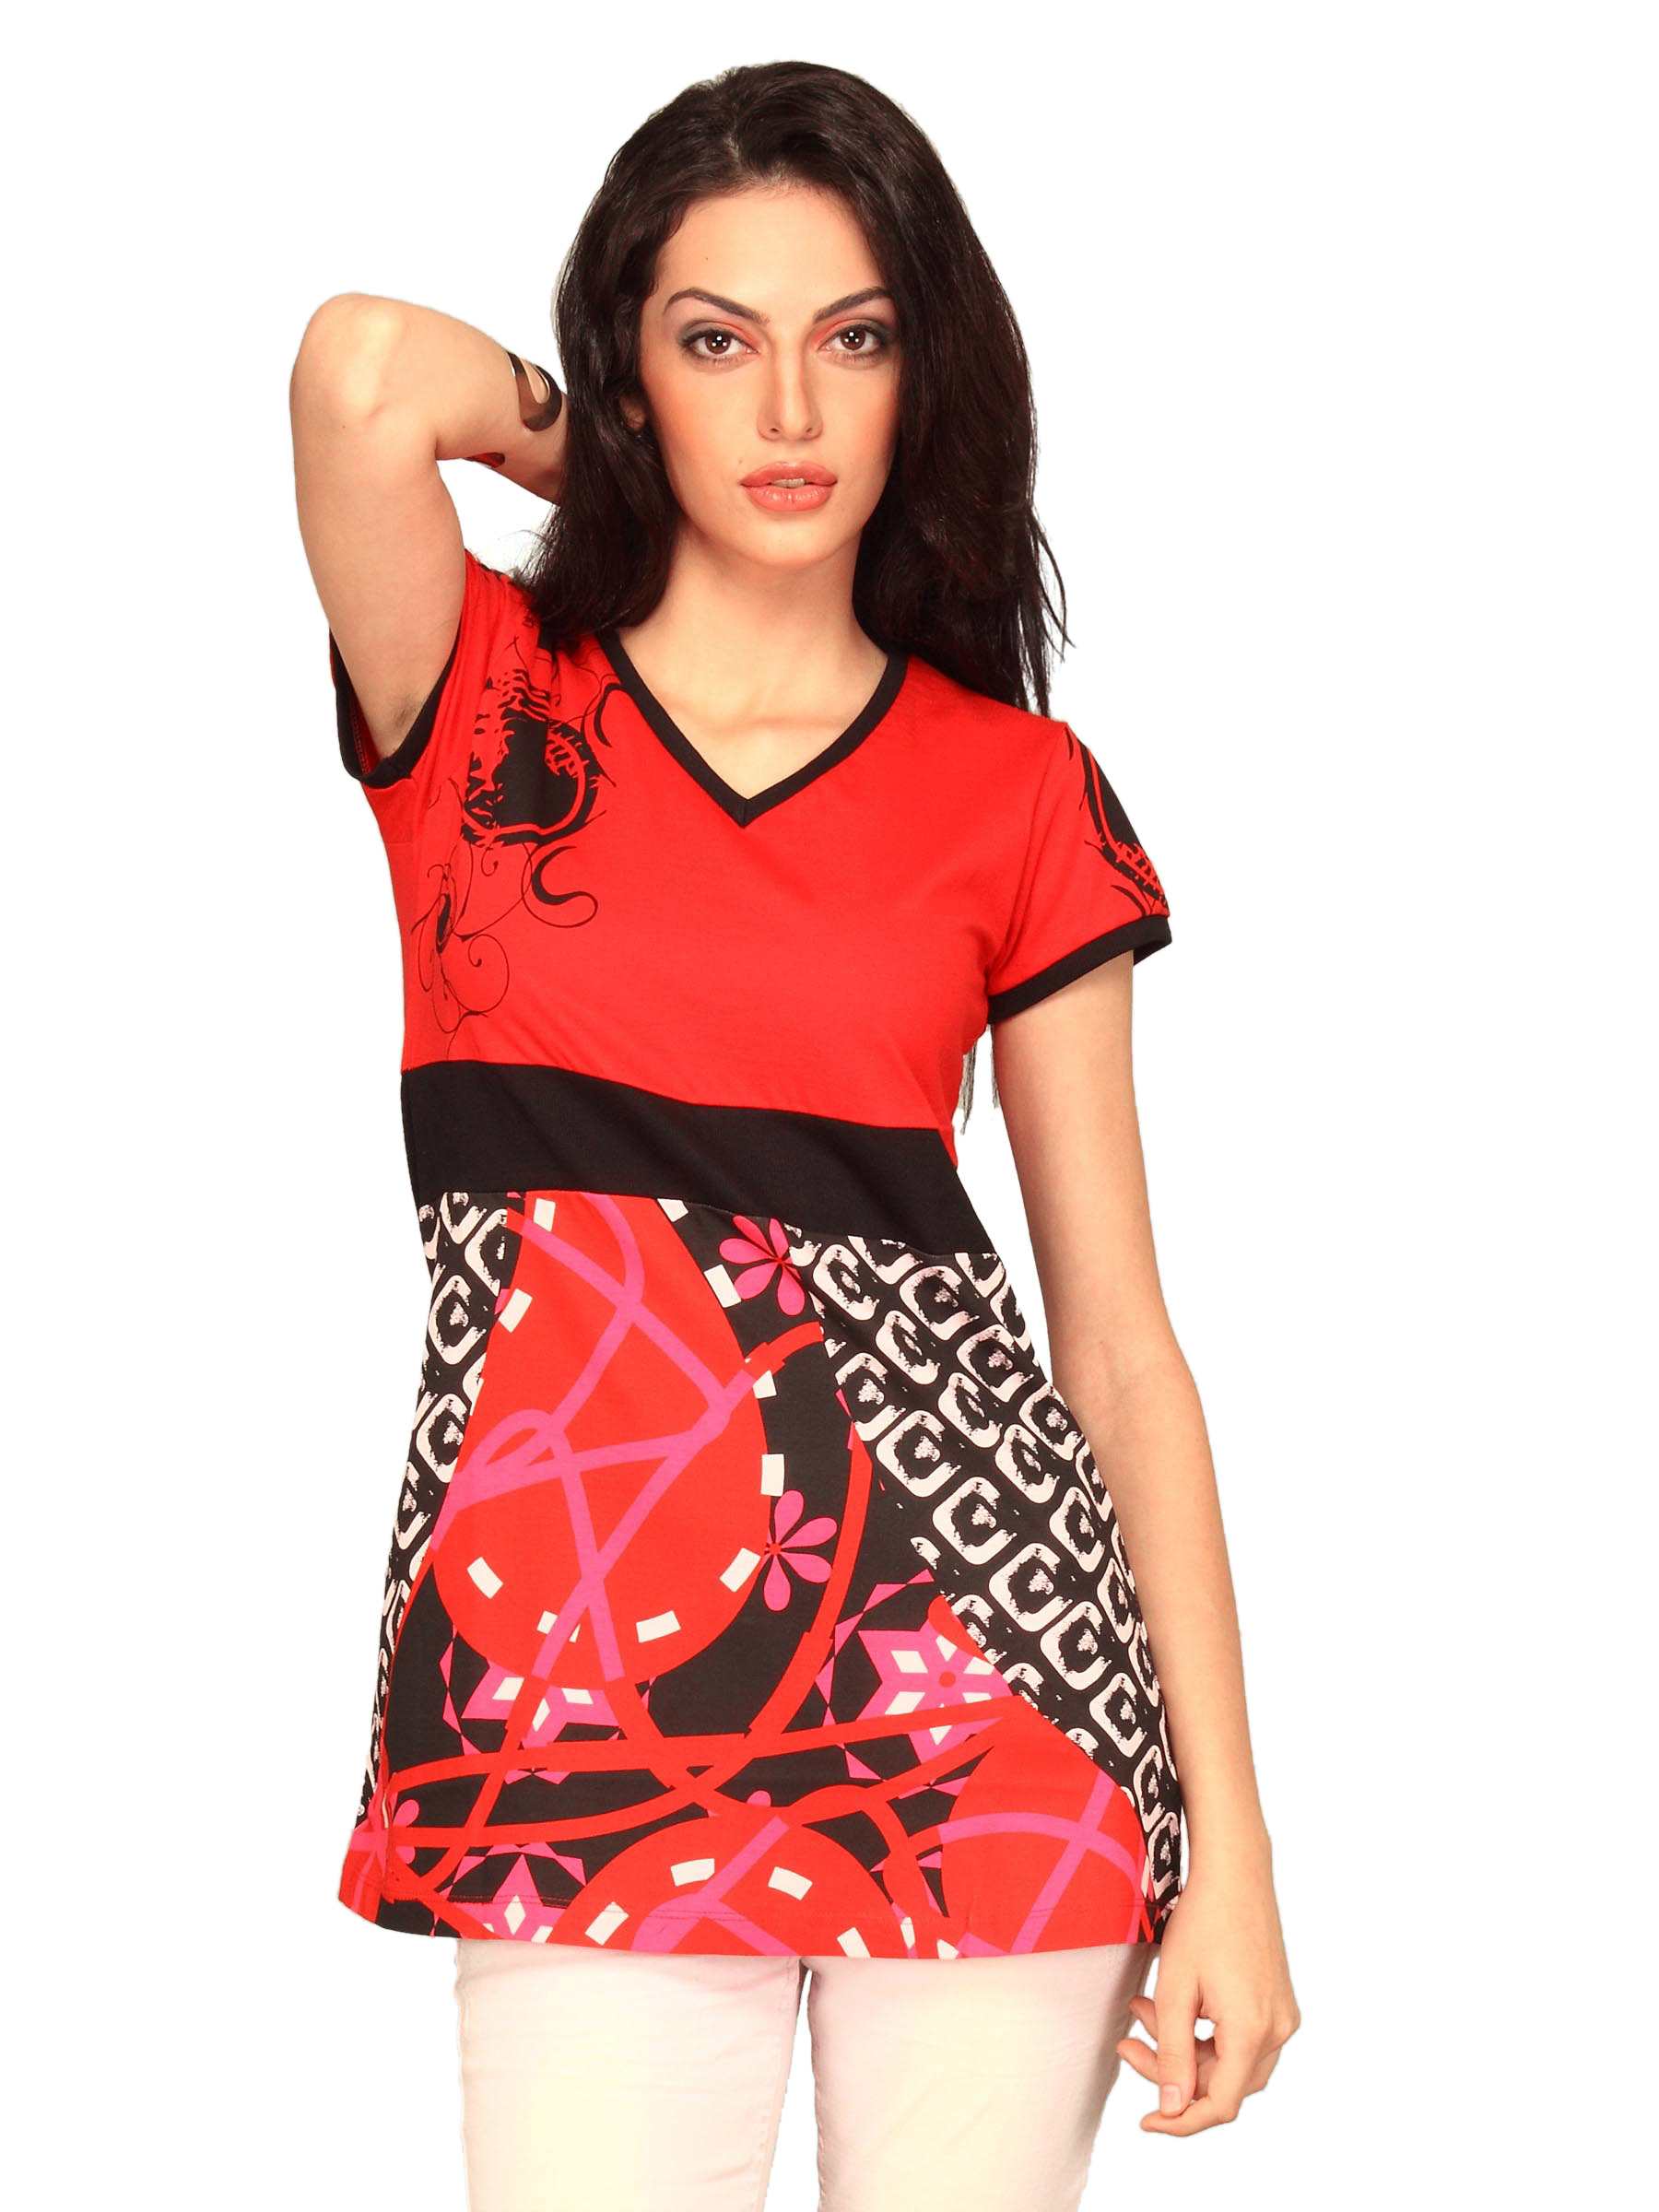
Jealous 21 Women Red Black Long Top
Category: Apparel / Topwear / Tops
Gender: Women
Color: Red
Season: Summer 2011
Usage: Casual